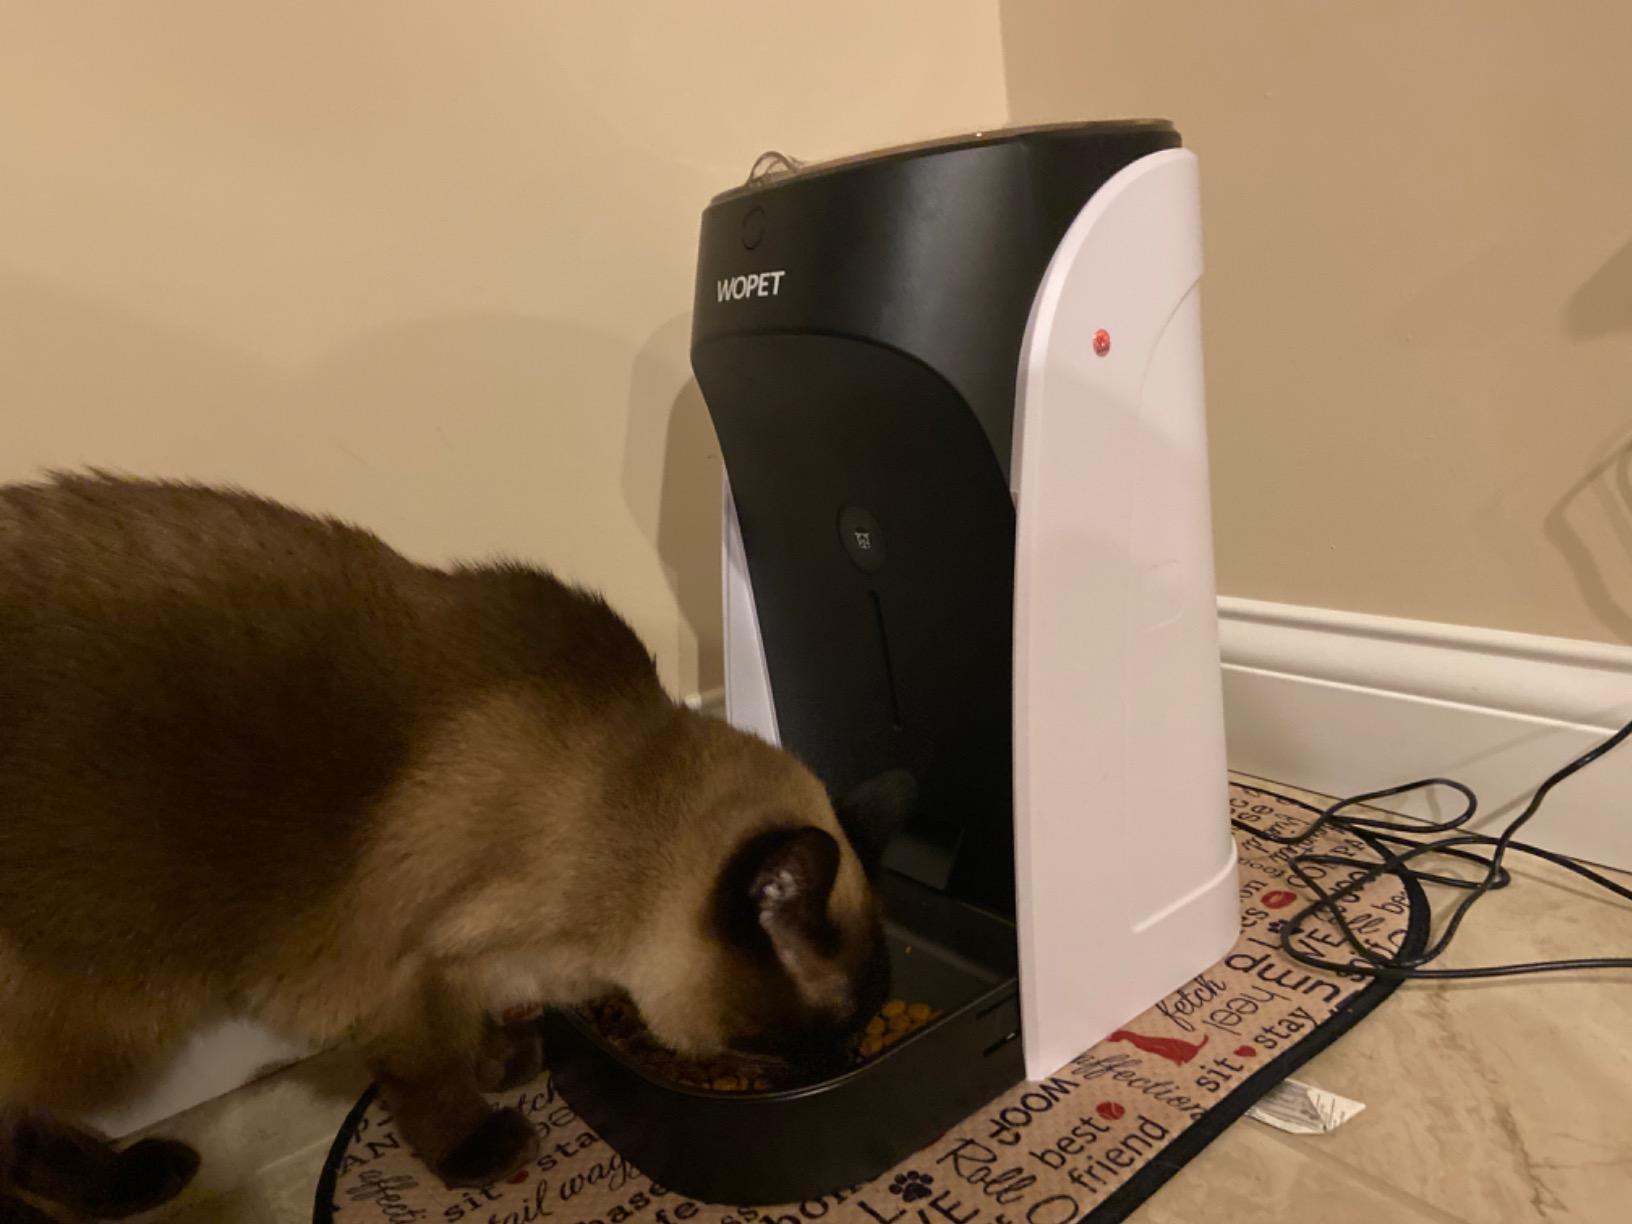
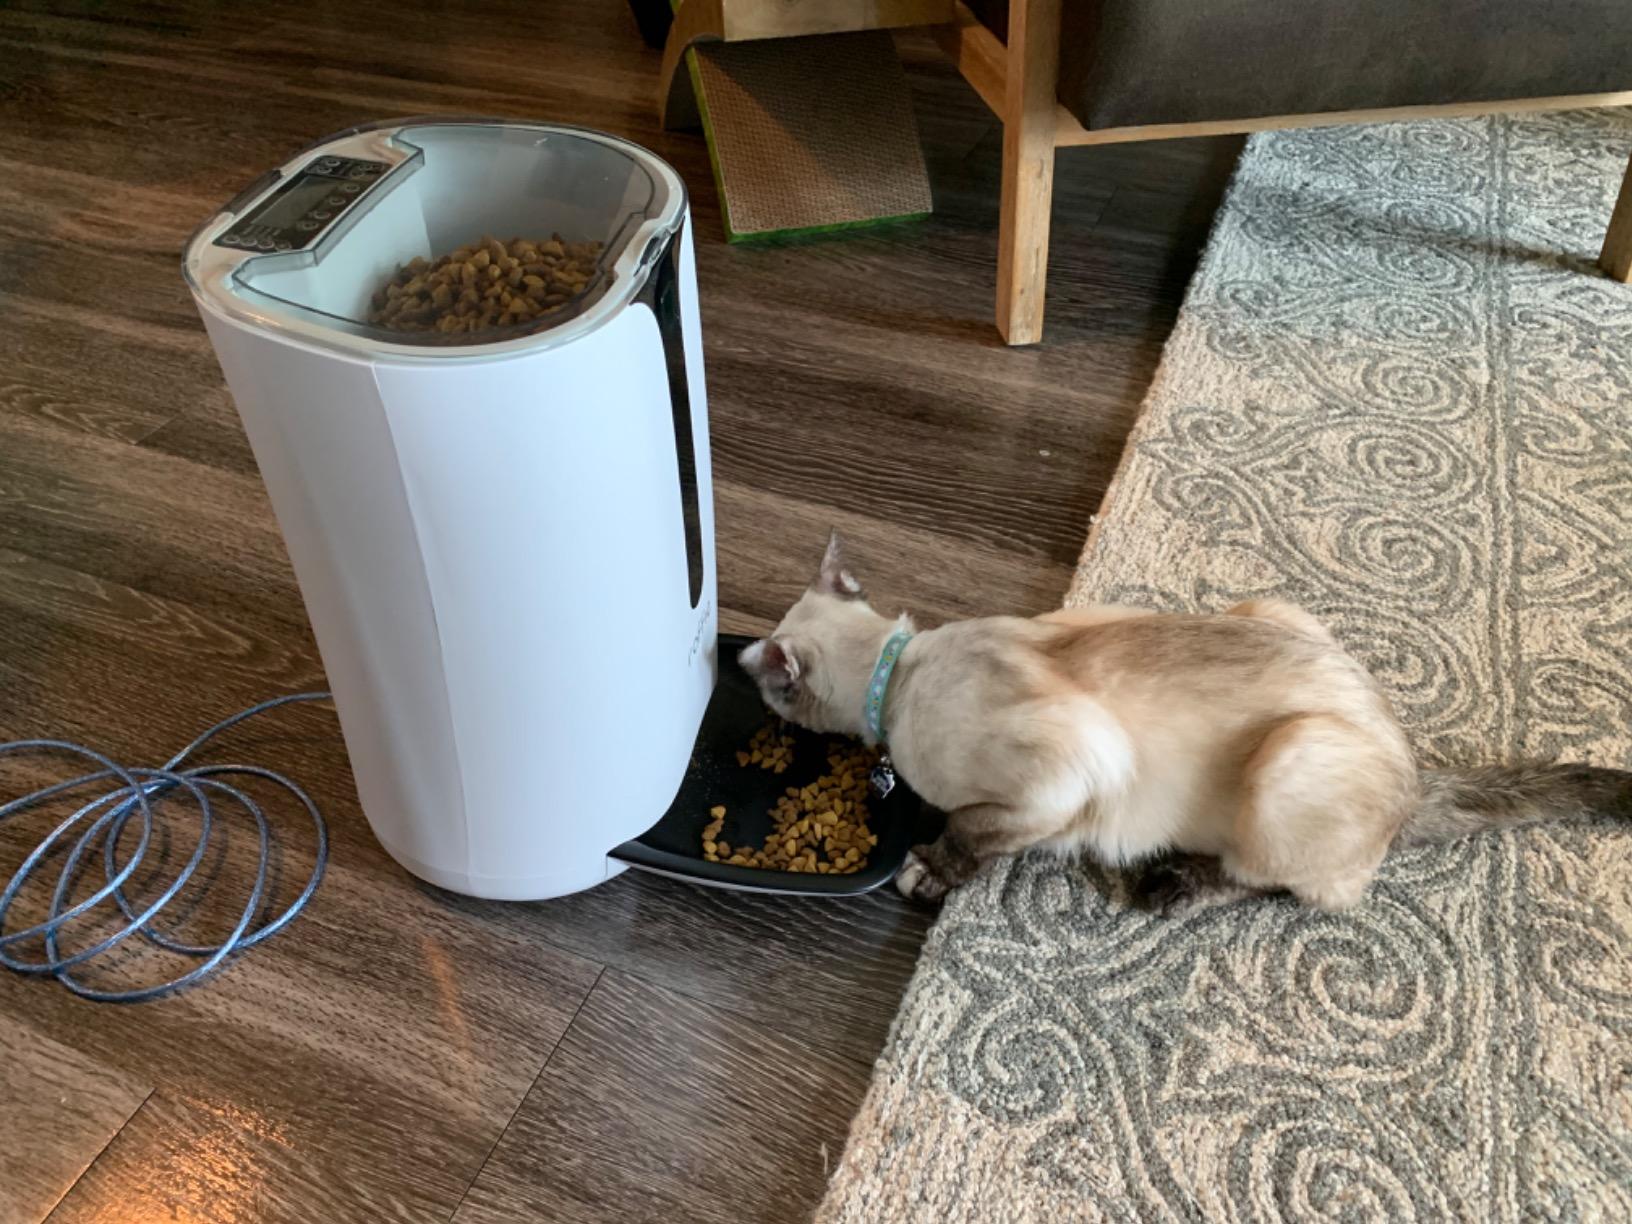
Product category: items_feeder
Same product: no